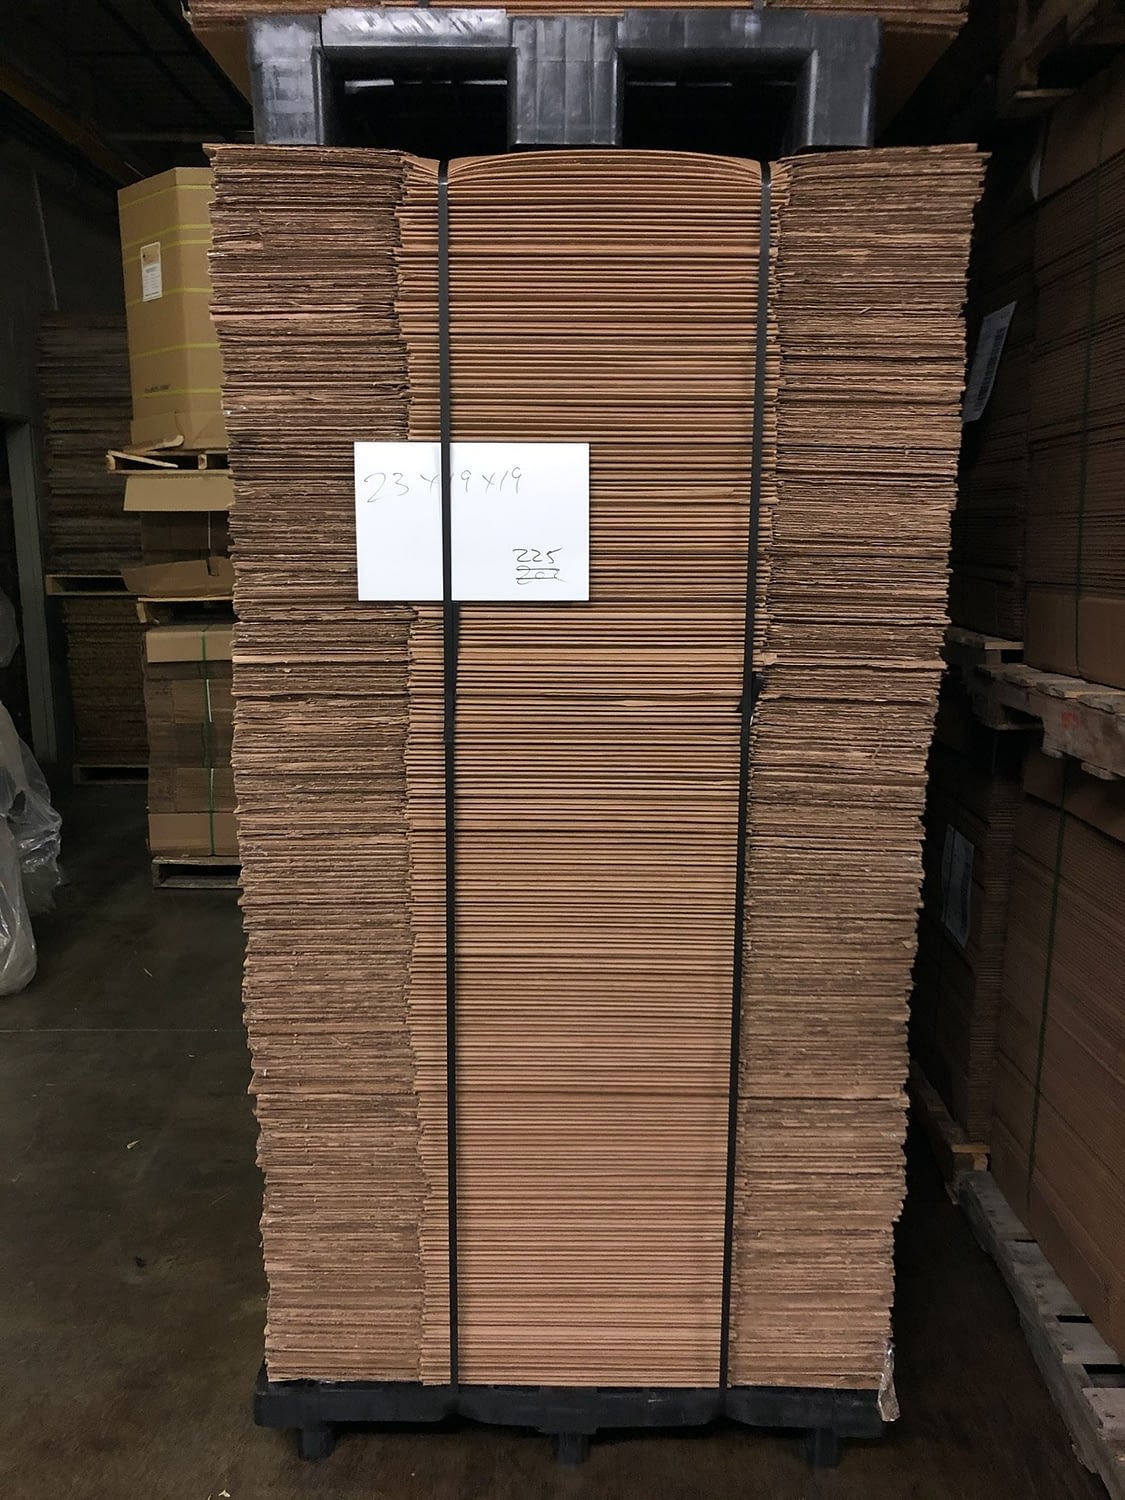
Label: cardboard